EVTOL

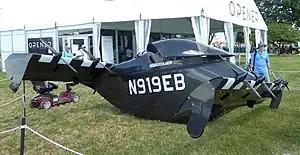
Opener BlackFly

Many designs operate without wings. Multicopters typically use radial arms to host the motors/propellers, such as the Volcopter 2X or the Jetson One.